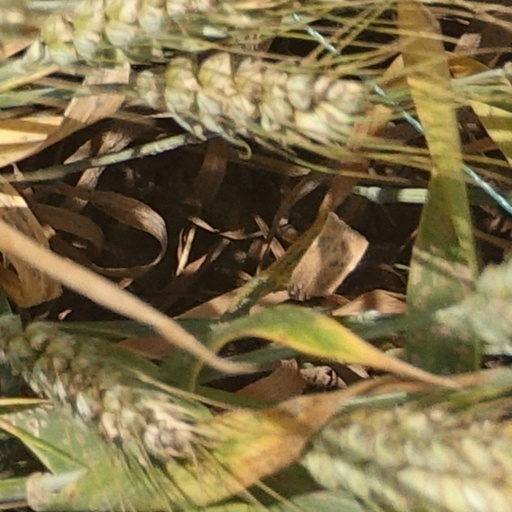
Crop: wheat